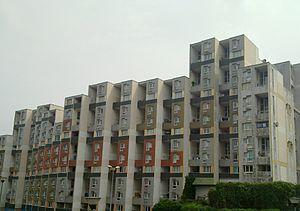
Immeubles du quartier du Pont de Bois, Villeneuve d'Ascq.
Alyocha Josić, connu en France sous le nom de Alexis Josic, né le 24 mai 1921 à Stari Becej en Yougoslavie et mort le 10 mars 2011 à Sèvres, est un architecte français, réputé notamment pour sa collaboration au sein du cabinet Candilis-Josic-Woods.